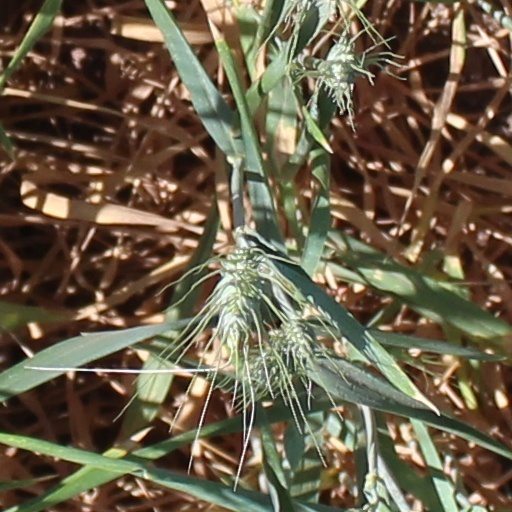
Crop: wheat